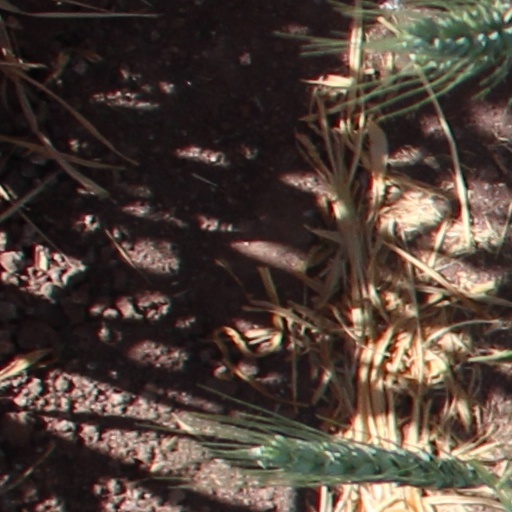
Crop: wheat